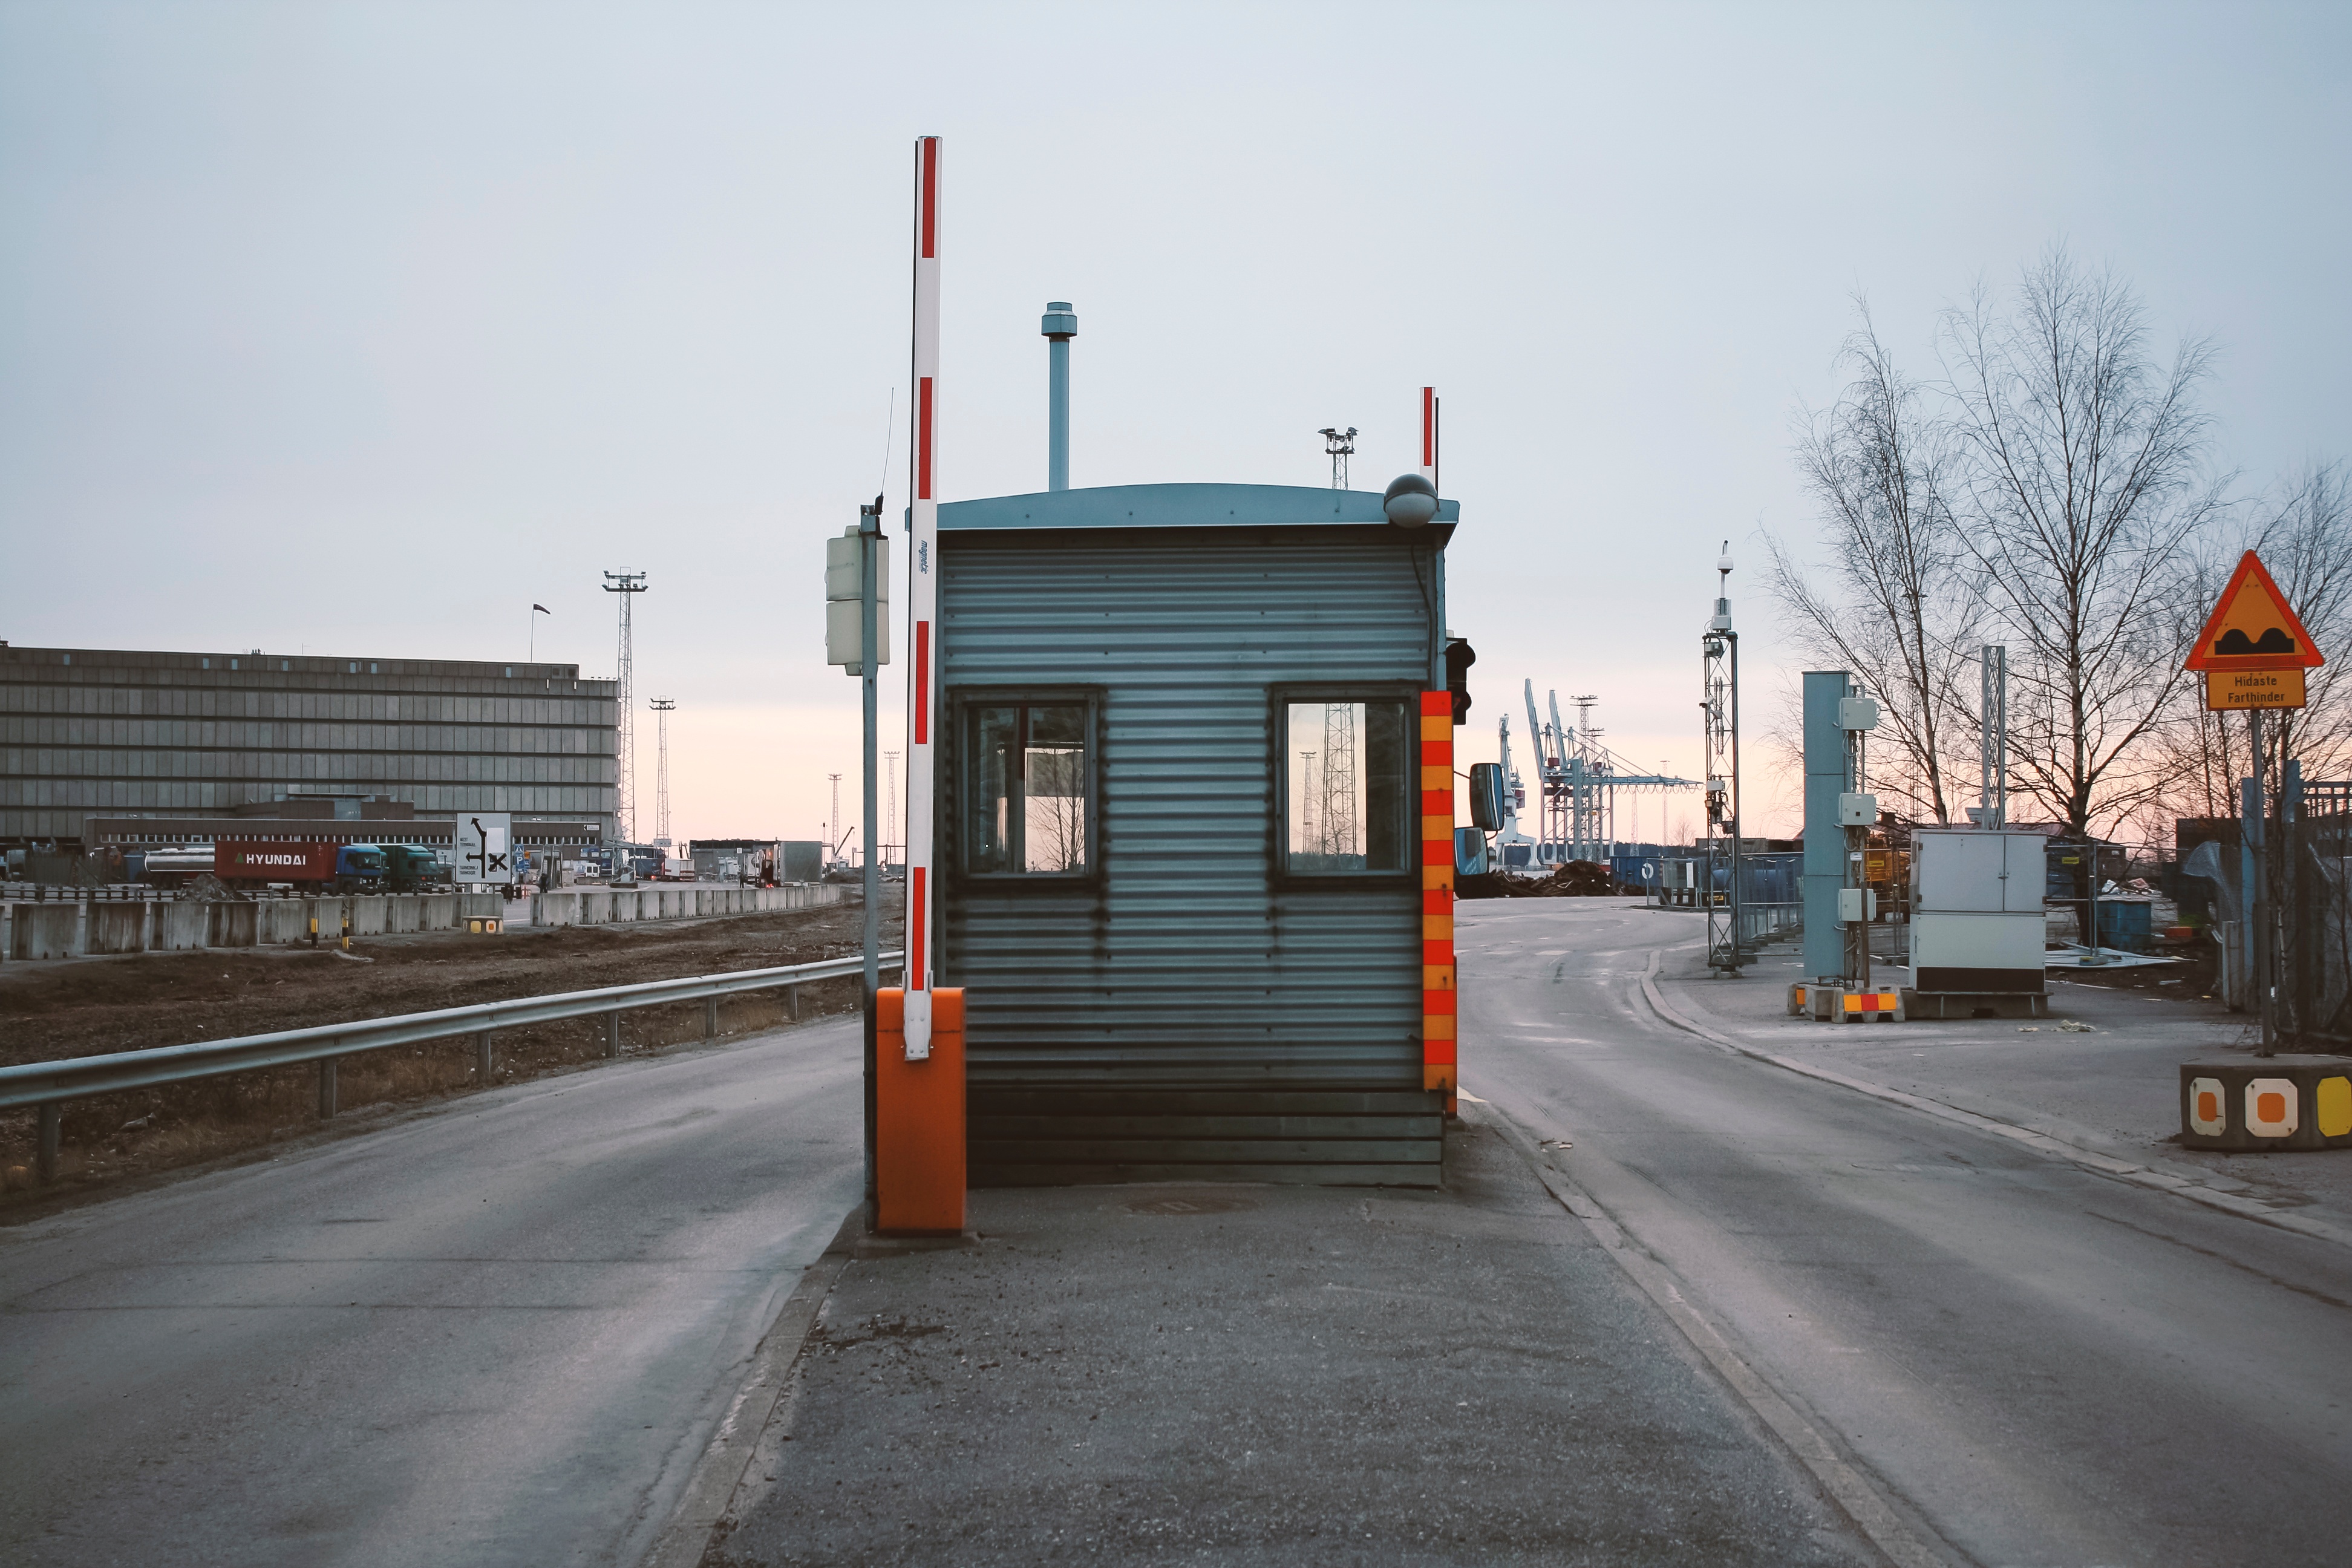
road, street, town, asphalt, downtown, transport, train station, lane, infrastructure, urban area